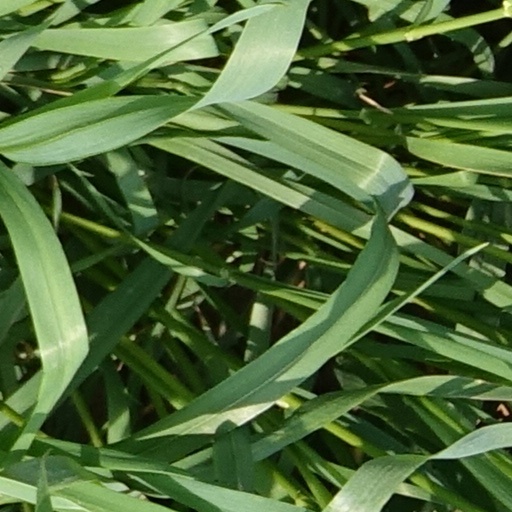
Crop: wheat